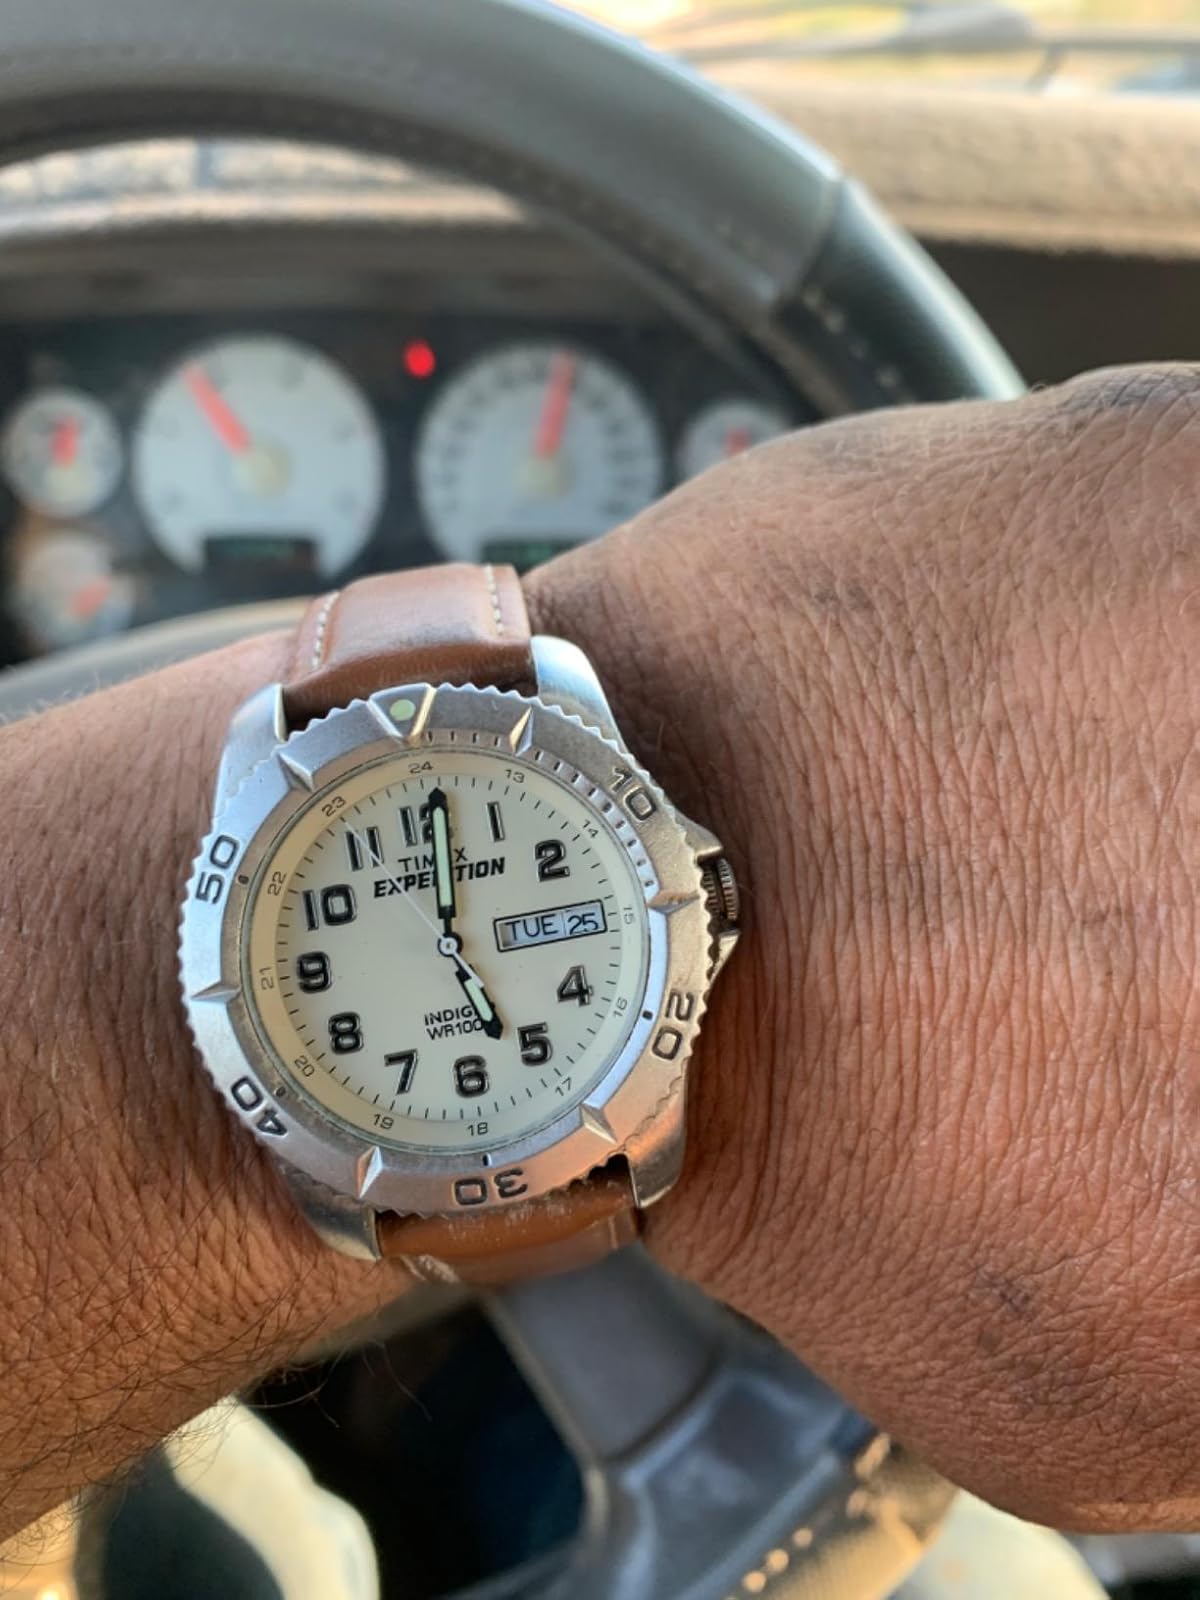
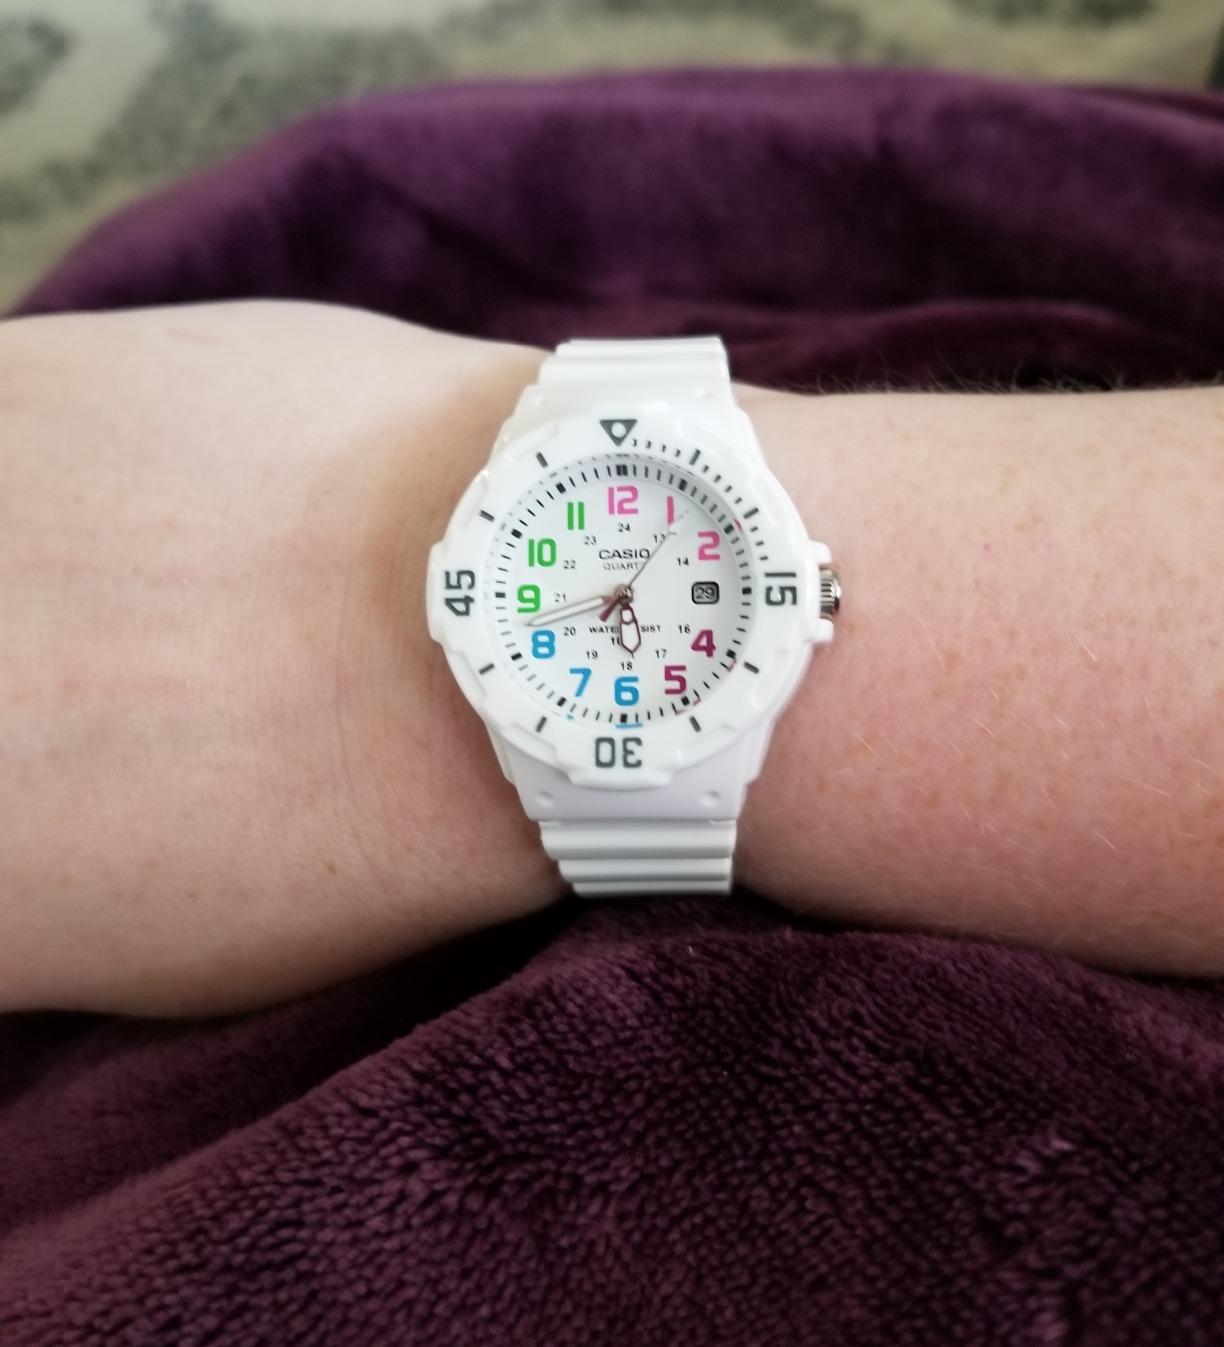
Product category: accessories_watch
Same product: no